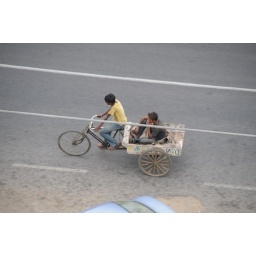
Some shots from the roof of our office in Gurgaon.